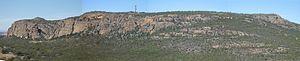
Le mont Arapiles est une formation rocheuse culminant à 369 m d'altitude au-dessus des plaines de Wimmera dans l'ouest du Victoria en Australie. Il se trouve approximativement à 10 km de Natimuk, et fait partie du parc national du mont Arapiles-Tooan. C'est une destination très populaire auprès des grimpeurs à cause de la quantité et de la qualité des ascensions possibles. Avec le tout proche Parc national des Grampians, le mont Arapiles est un des tout premiers sites d'escalade d'Australie. Le nom aborigène pour Arapiles est Djurite.